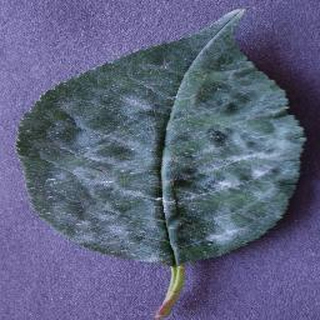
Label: cherry_powdery_mildew